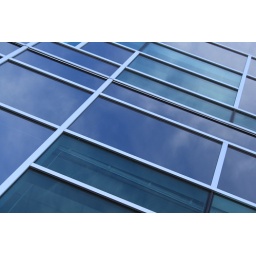
Nice looking glass building in Waterloo